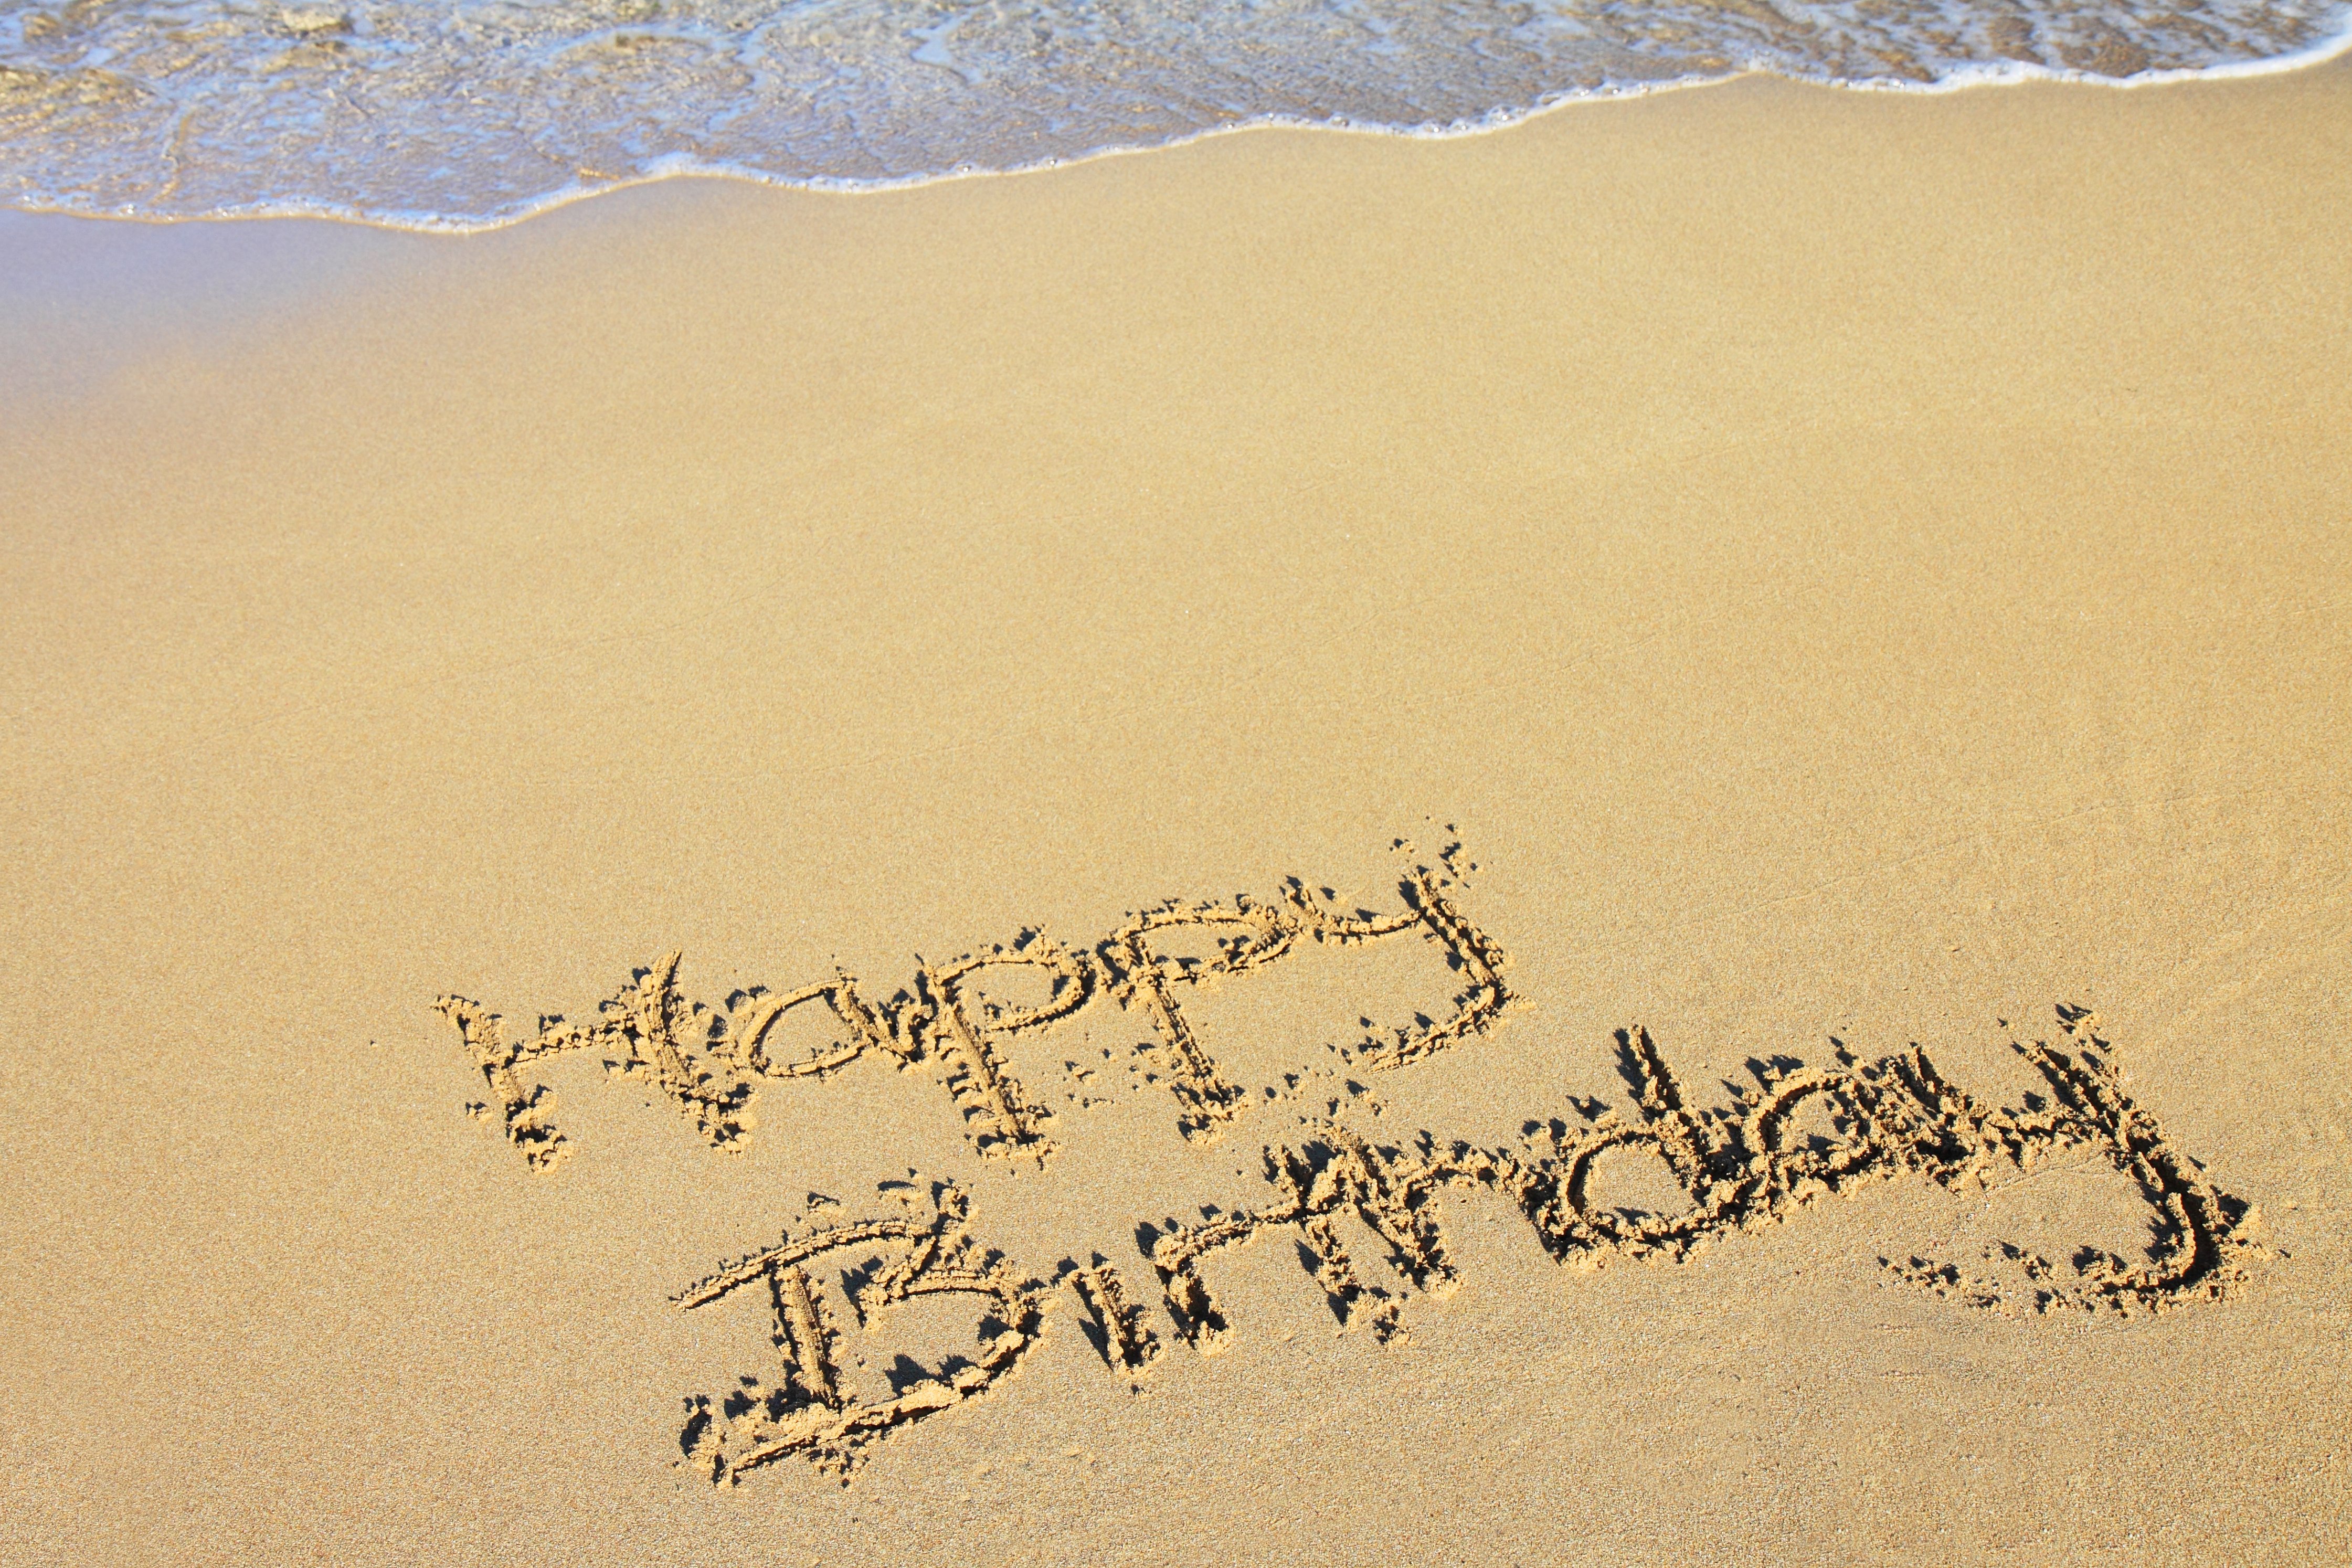
beach, sea, coast, water, nature, sand, ocean, summer, celebration, sign, line, yellow, material, happy birthday, font, drawing, text